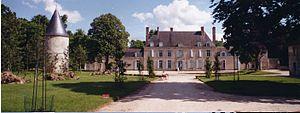
La liste des monuments historiques du Loiret recense les monuments historiques situés dans le département français du Loiret.
Dadonville est une commune française située dans le département du Loiret, en région Centre-Val de Loire.
Henri Louis Duhamel du Monceau, est un physicien, botaniste et agronome français.